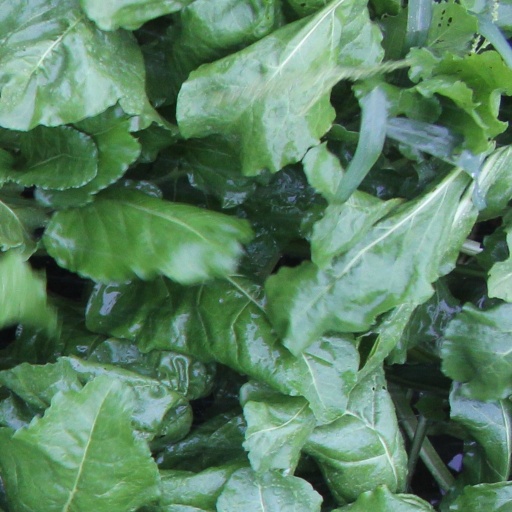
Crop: sugar beet